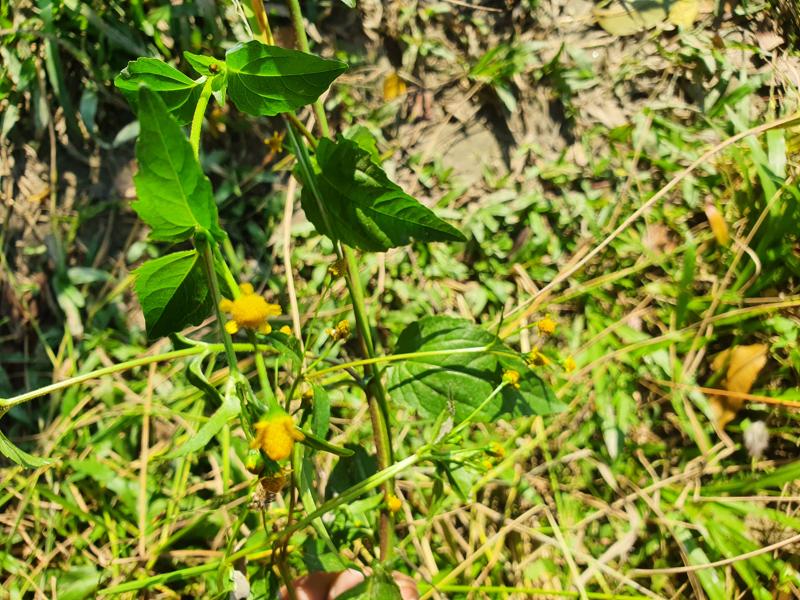
Weed species: Synedrella nodiflora